Gajar ka halwa
Also known as:
as - Assamese: গাজৰৰ হালোৱা
bn - Bangla: গাজরের হালুয়া
hi - Hindi: गाजर का हलवा
jv - Javanese: Gajar ka halwa
kn - Kannada: ಕ್ಯಾರೆಟ್ ಹಲ್ವಾ
lt - Lithuanian: Morkų chalva
mai - Maithili: गाजरक हलुआ
mr - Marathi: गाजर हलवा
ne - Nepali: गाजरको हलुवा
or - Odia: ଗାଜର ହାଲୁଆ
pa - Punjabi: ਗਜਰੇਲਾ
pnb - Western Punjabi: گجریلا
pt - Portuguese: Gajar ka halwa
ta - Tamil: காரட் அல்வா
ur - Urdu: گاجر کا حلوہ
Category: dessert (carrot, pudding)
Cuisine: Indian
Associated cuisines: Indian, Bangladeshi, Pakistani, Nepalese
Area: India, Bangladesh, Pakistan, Nepal
Countries: India, Bangladesh, Pakistan, Nepal
Region: Southern Asia

The dish is a carrot-based sweet dessert pudding made by placing grated carrots in a pot containing a specific amount of water, milk, sugar, and cardamom and then cooking while stirring regularly. It is often served with a garnish of almonds and pistachios.

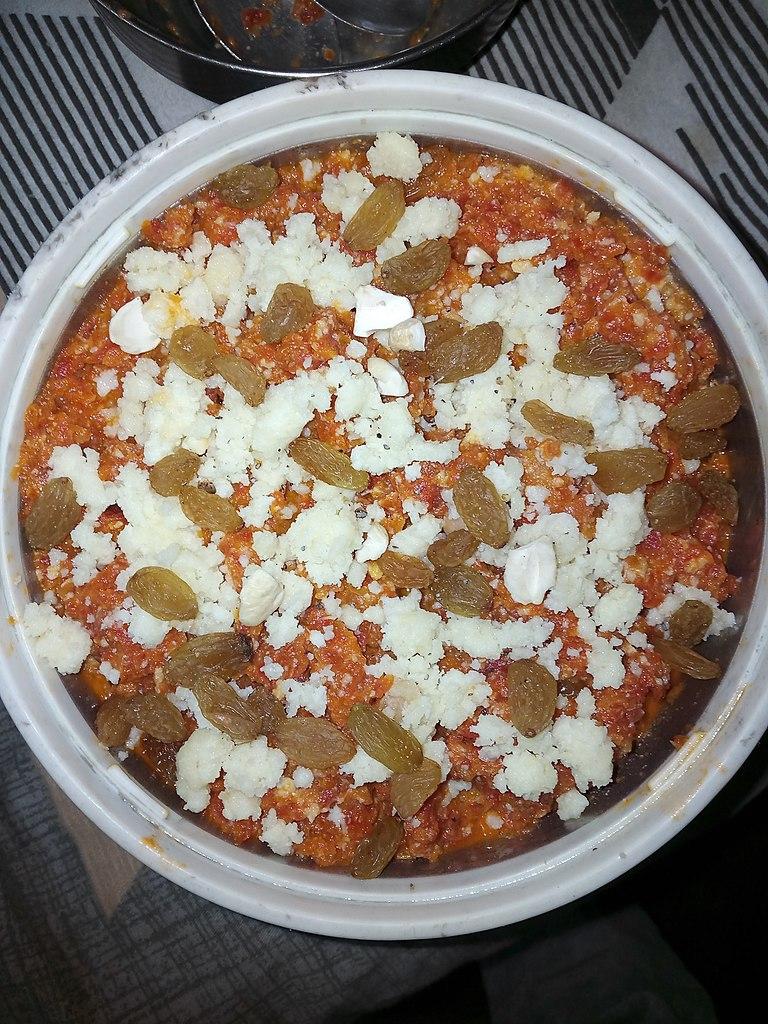
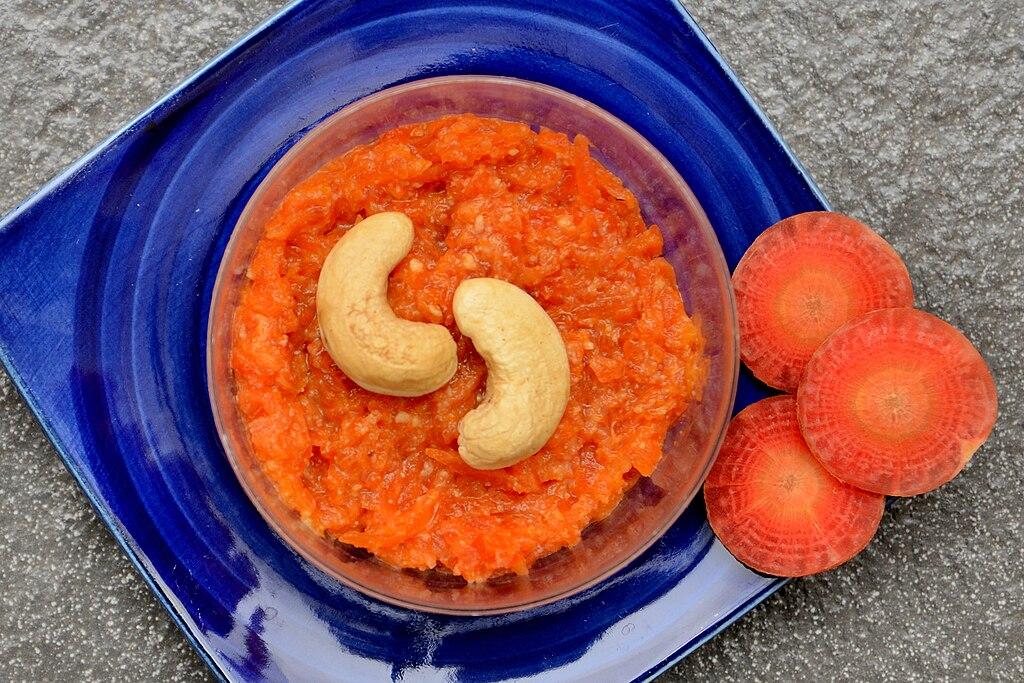
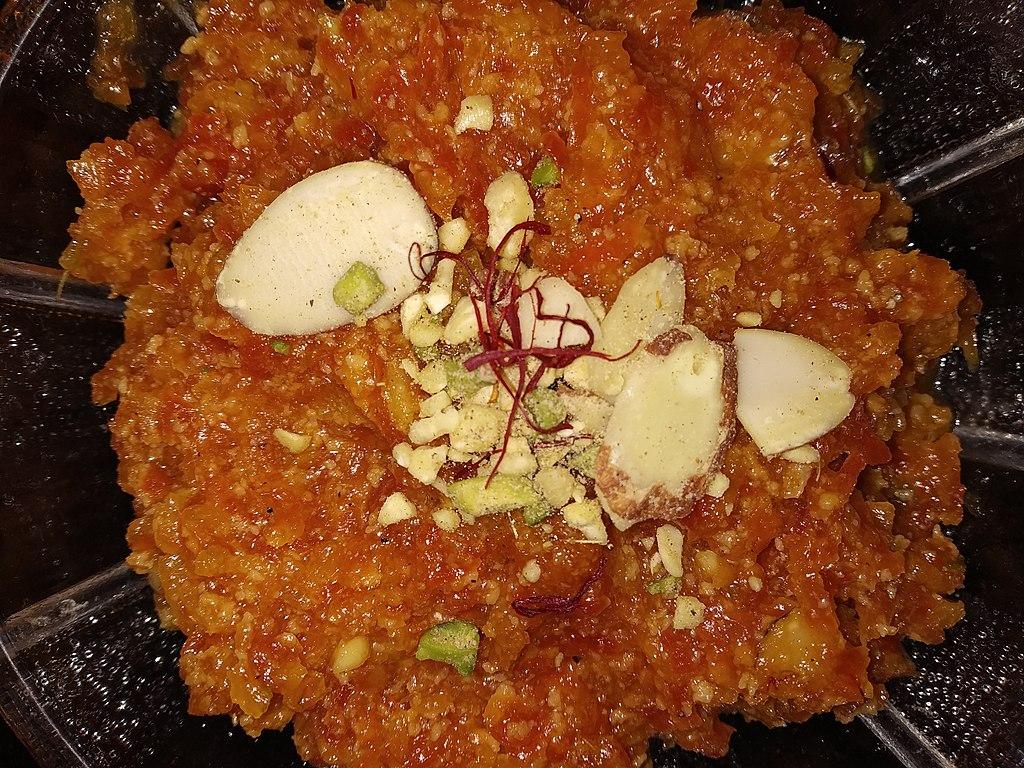
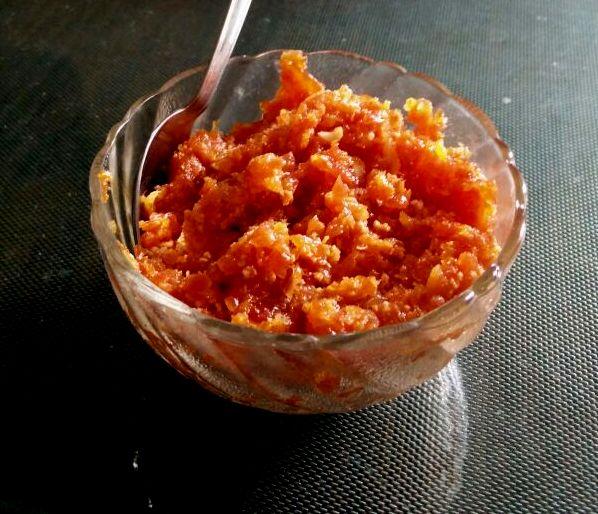
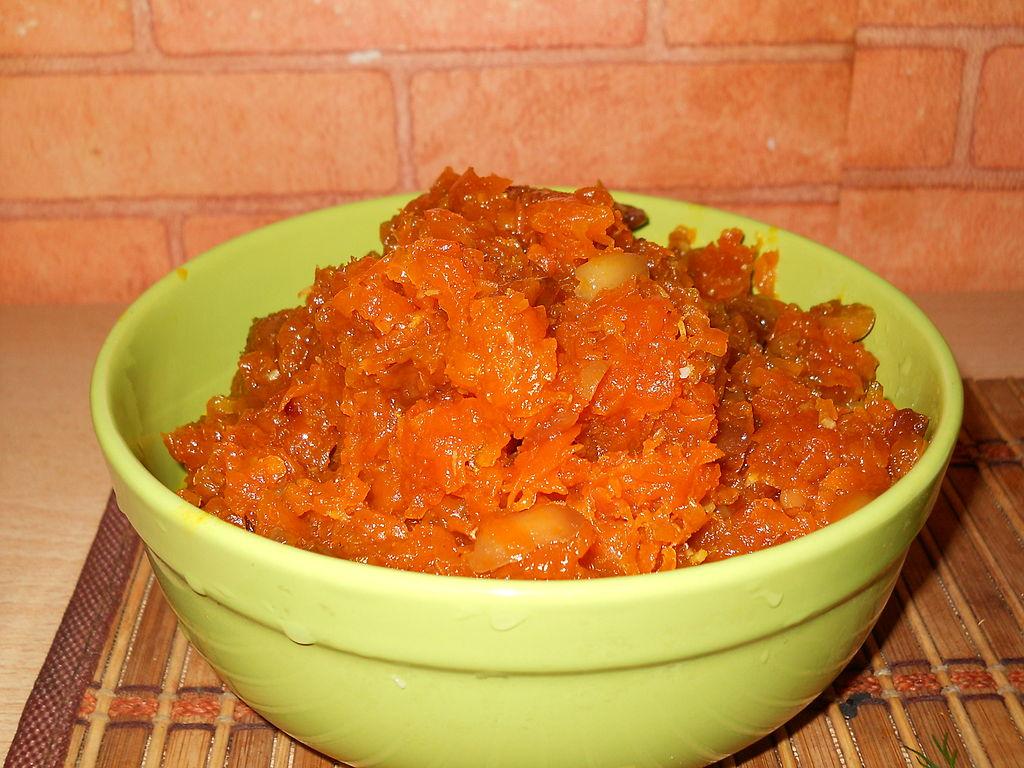